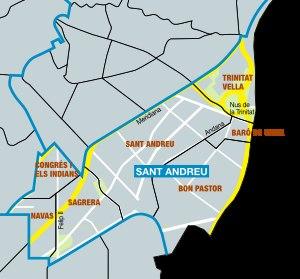
Le district de Sant Andreu est l'un des dix districts de la ville de Barcelone.